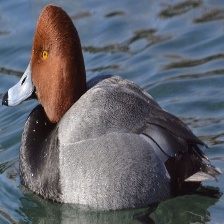
Species: RED HEADED DUCK
Scientific name: AYTHYA AMERICANA
ImageNet parent category: drake